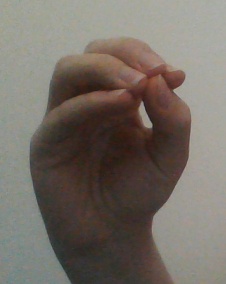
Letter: ha